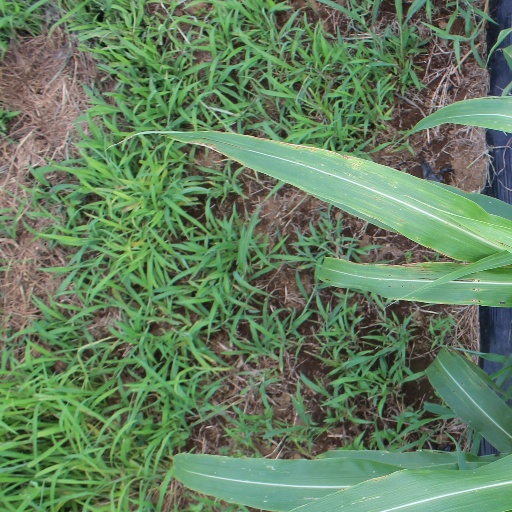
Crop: sorghum